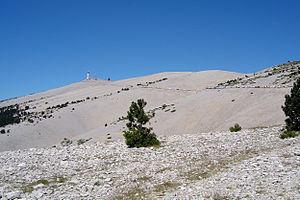
D 974 sud et est à environ 3 km du sommet du Ventoux lors de l'arrivée du Tour de France 2009
Le cyclisme au mont Ventoux est pratiqué couramment, notamment dans le cadre du Tour de France. La position géographique peut rendre cette montée pénible en raison de la chaleur et du mistral notamment, en plus du profil raide.